John Joseph Abercrombie

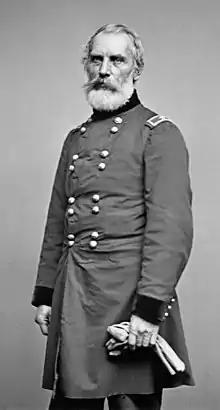
John Joseph Abercrombiephoto taken between 1861 and 1865

John Joseph Abercrombie (March 4, 1798 – January 3, 1877) was a career United States Army officer who served in numerous wars, finally reaching the rank of brigadier general during the American Civil War.